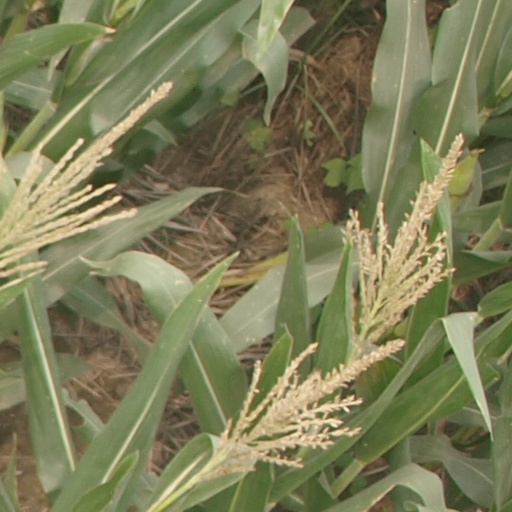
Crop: maize; corn